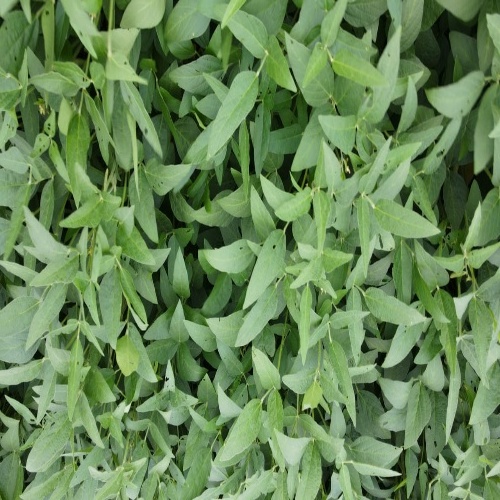
Label: Diabrotica_speciosa